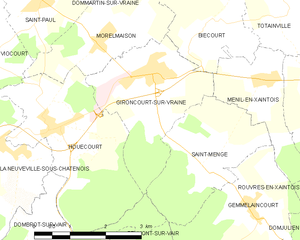
Carte des communes françaises Gironcourt-sur-Vraine